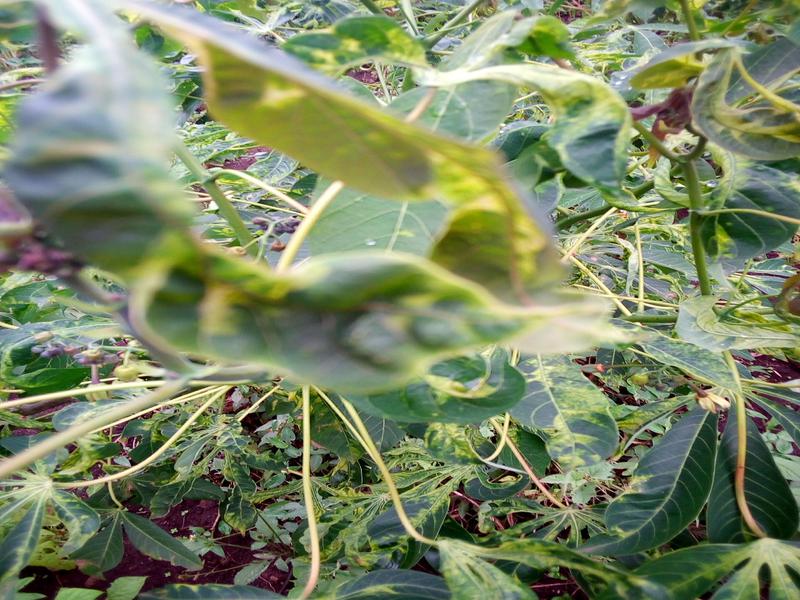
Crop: cassava
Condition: mosaic_disease